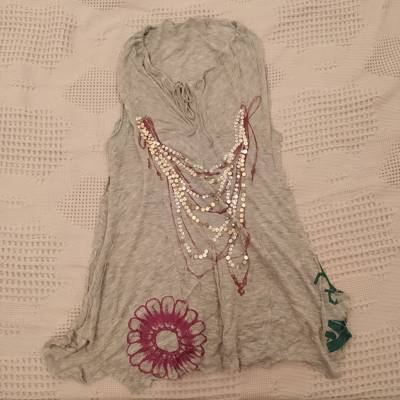
Waste category: clothes